Graeme Mercer Adam

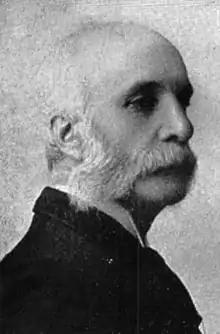

Graeme Mercer Adam (May 25, 1839 – October 30, 1912) was a Canadian author, editor, and publisher.